A Vindication of the Rights of Men

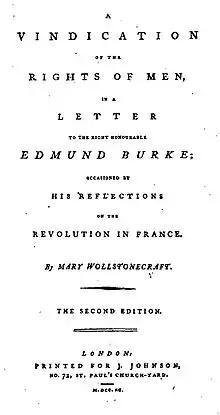
Title page from the second edition of "A Vindication of the Rights of Men", the first to carry Wollstonecraft's name

A Vindication of the Rights of Men, in a Letter to the Right Honourable Edmund Burke; Occasioned by His Reflections on the Revolution in France (1790) is a political pamphlet, written by the 18th-century British writer and women's rights advocate Mary Wollstonecraft, which attacks aristocracy and advocates republicanism. Wollstonecraft's was the first response in a pamphlet war sparked by the publication of Edmund Burke's "Reflections on the Revolution in France" (1790), a defense of constitutional monarchy, aristocracy, and the Church of England.